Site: brandenburg
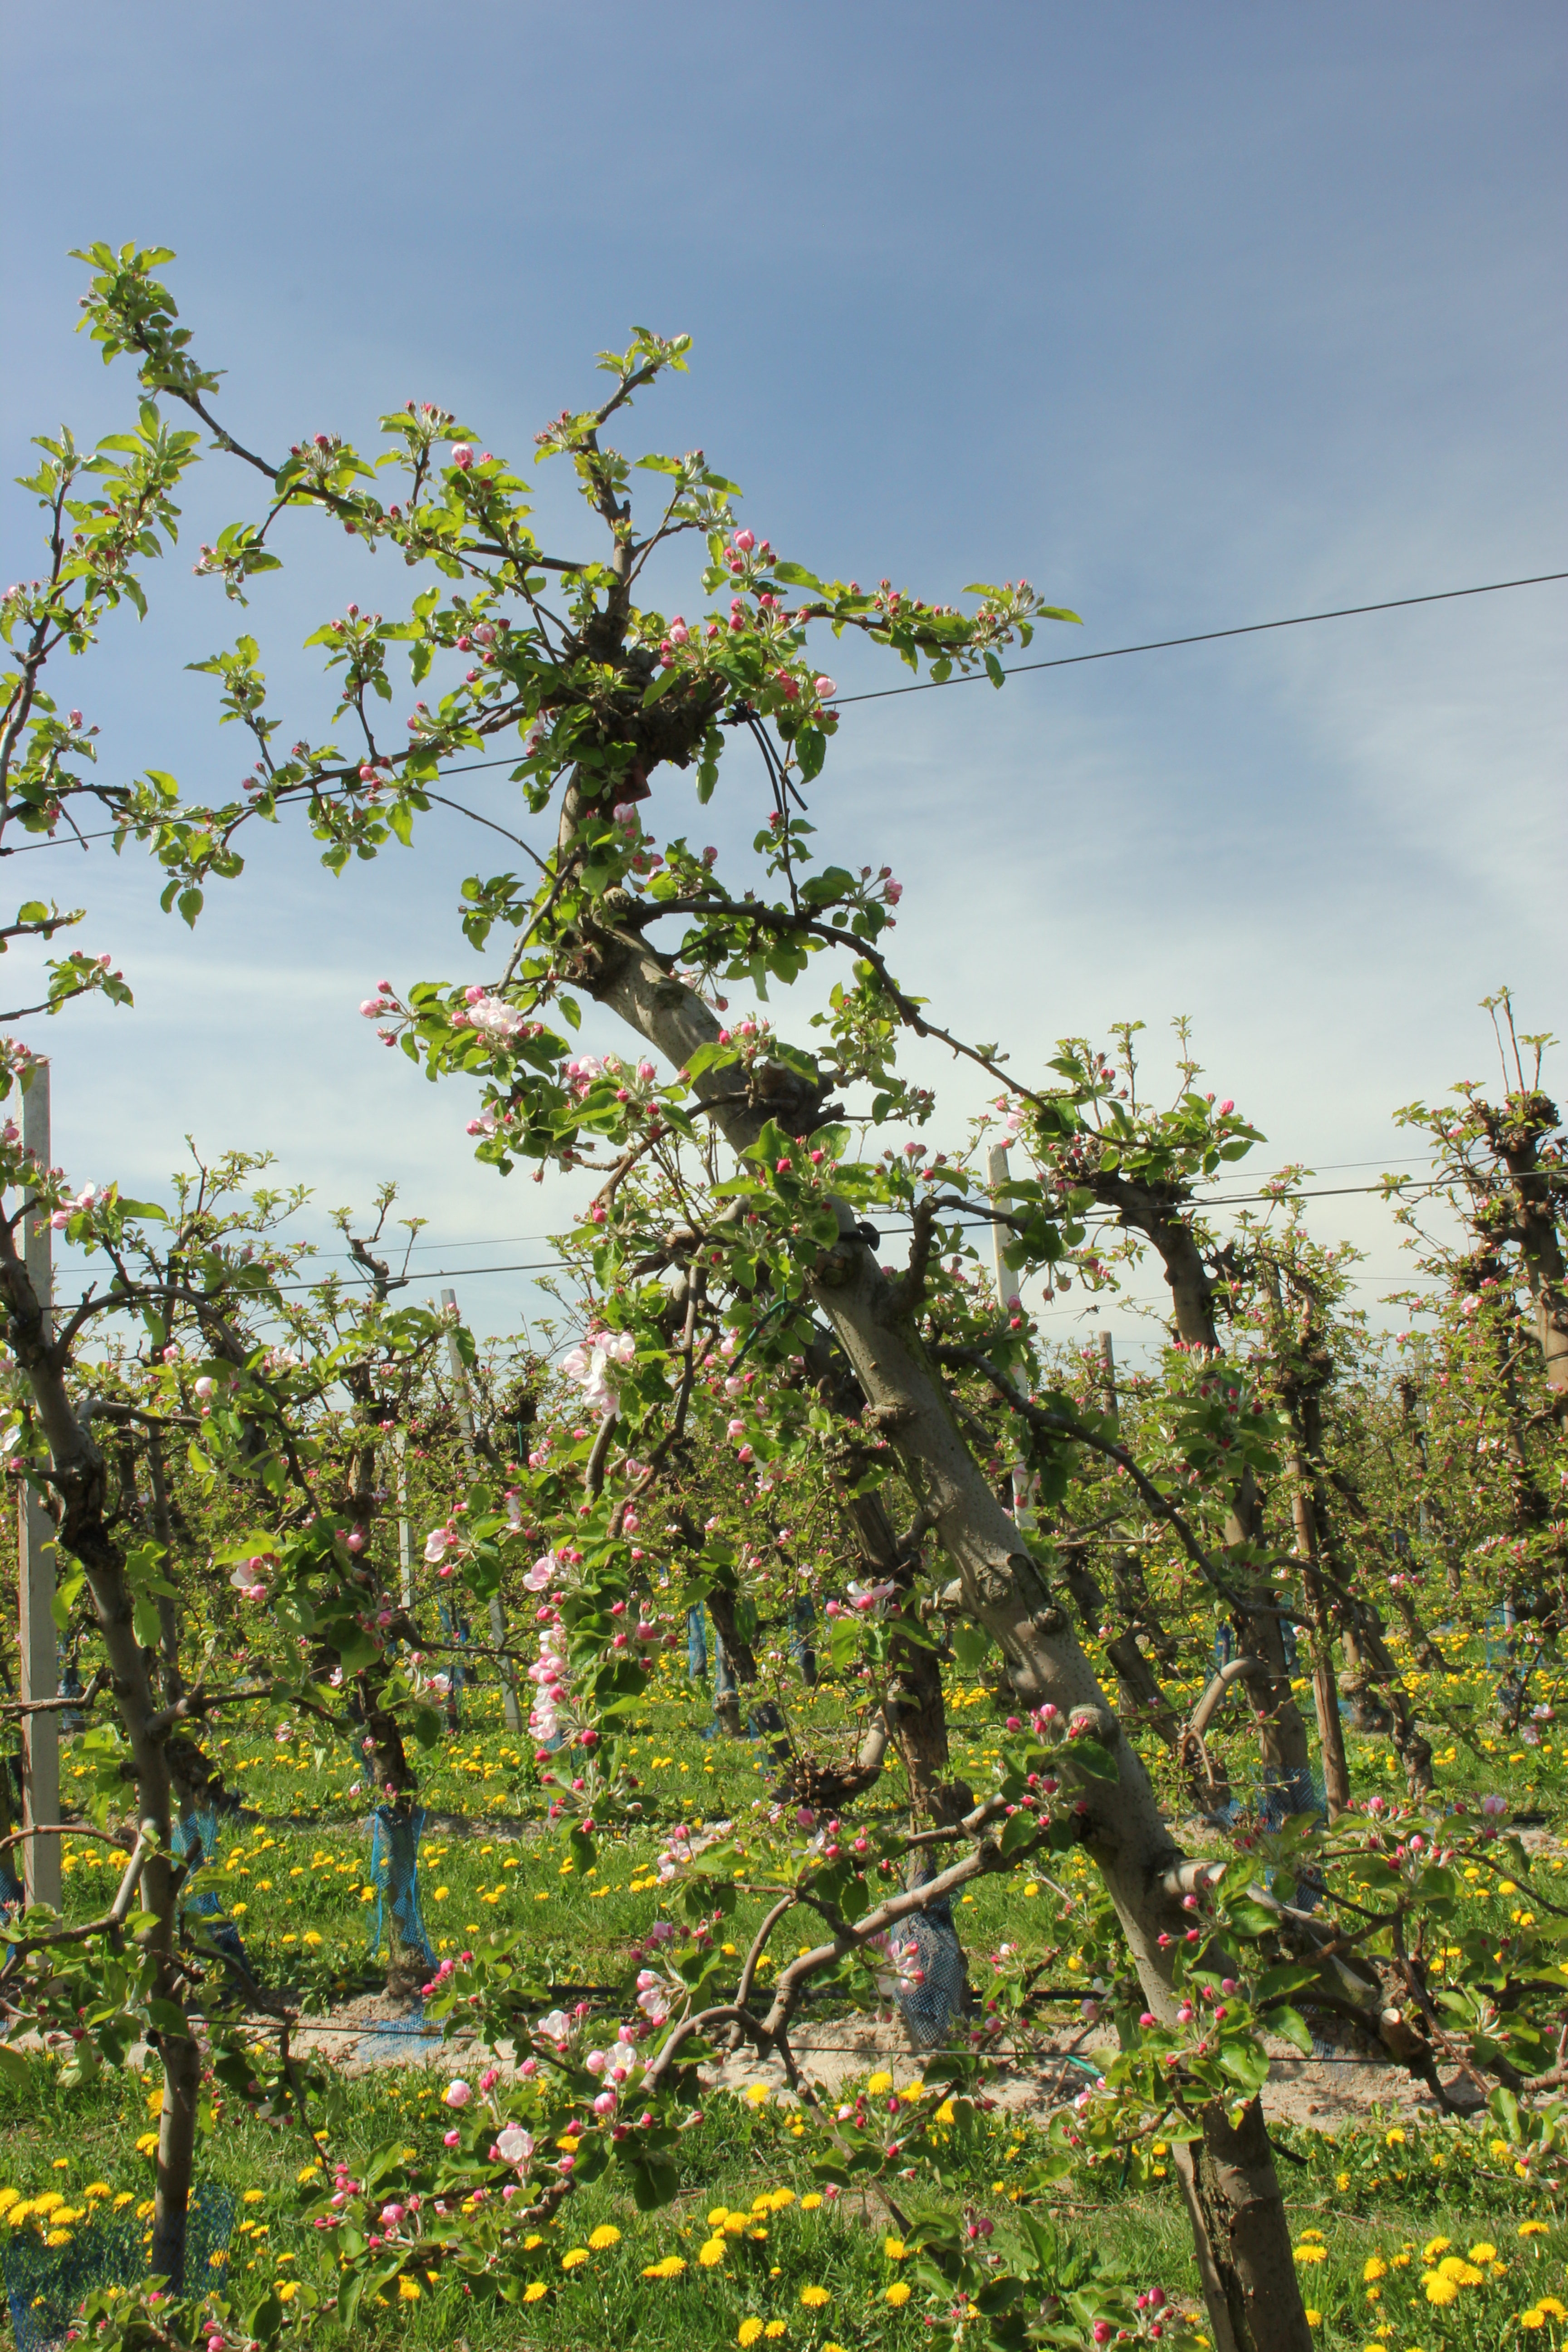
Growth stage (BBCH 57): Inflorescence emergence